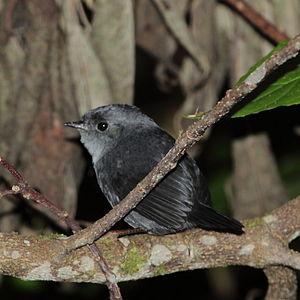
Le Mérulaxe souris est une espèce de passereau qui vit en Amérique du Sud à l'est des Andes et en particulier en Guyane française.